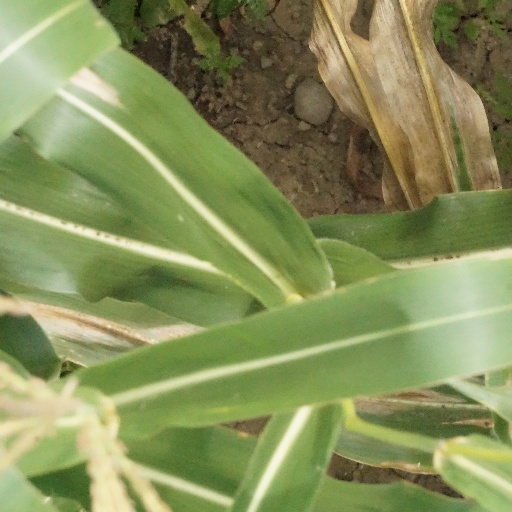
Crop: maize; corn